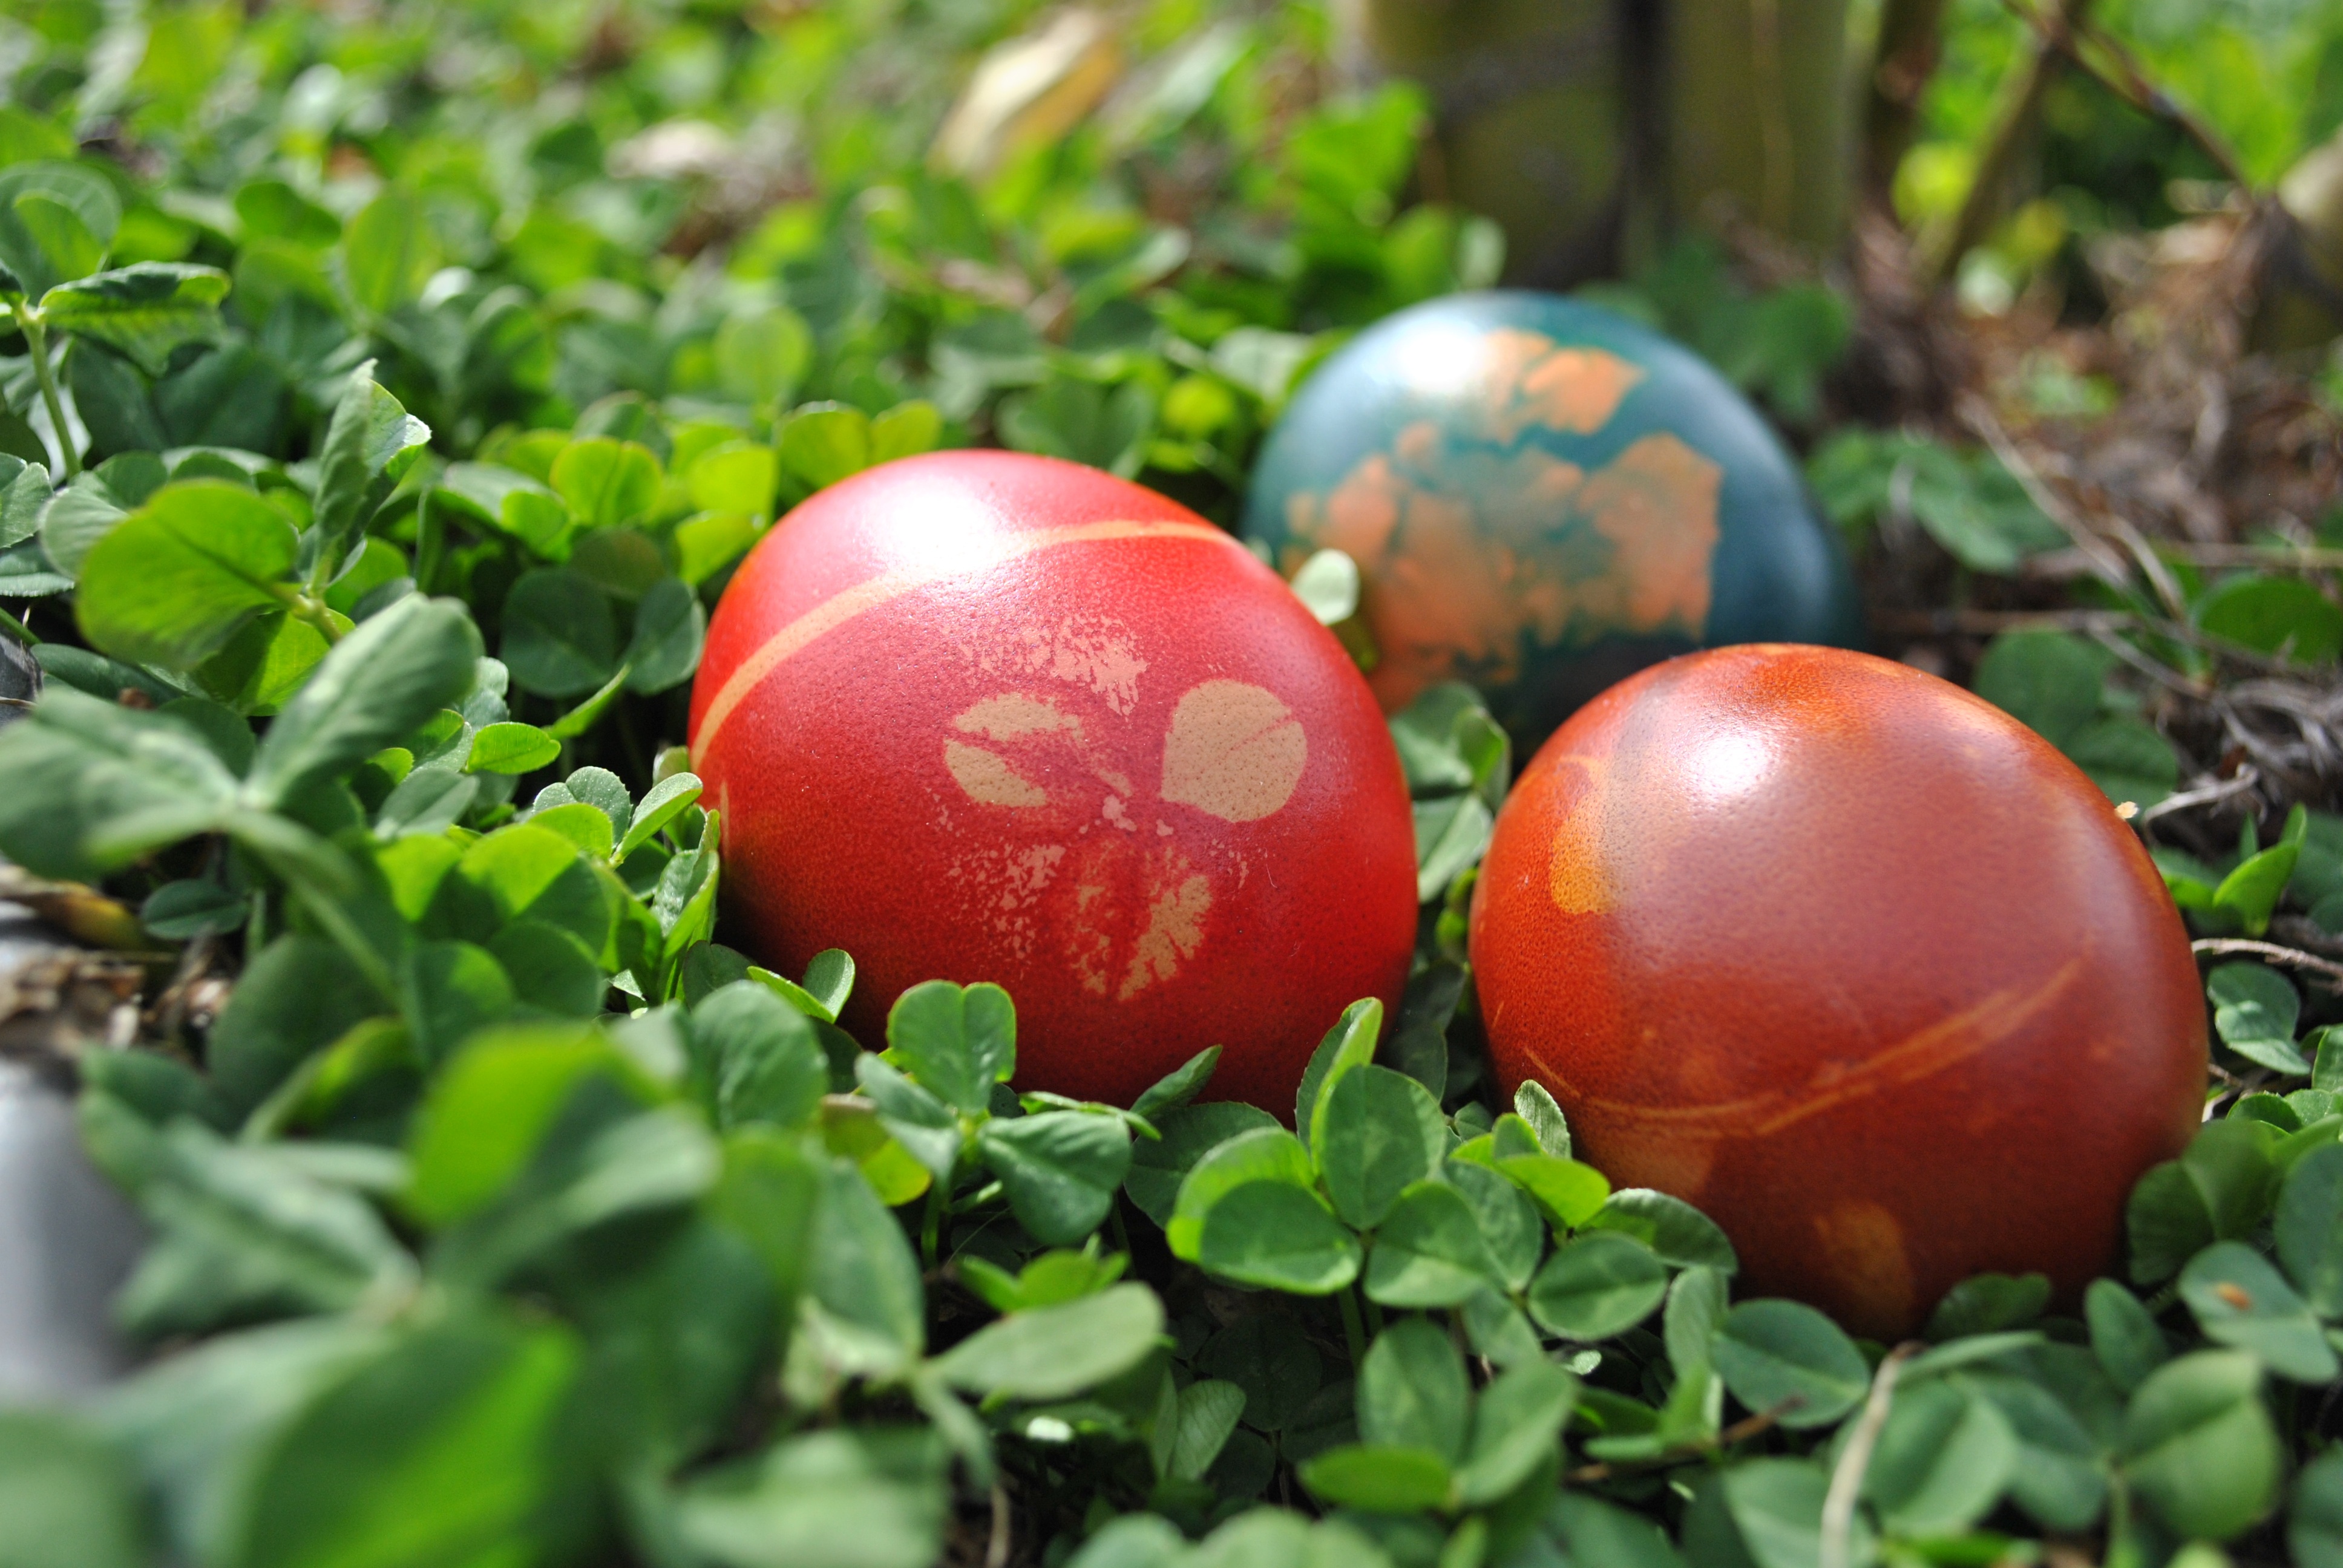
grass, light, plant, sun, white, meadow, fruit, leaf, flower, pattern, food, spring, green, red, produce, color, autumn, blue, colorful, yellow, garden, close, flora, egg, tomato, surface, ornament, march, easter, klee, macro photography, flowering plant, easter egg, eggs color, land plant